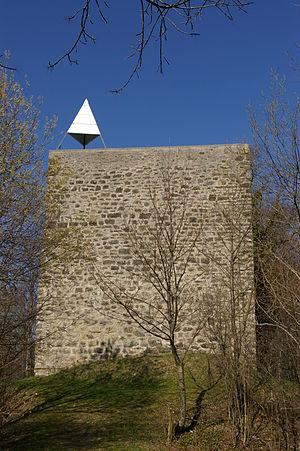
Le mont de Gourze est un sommet du plateau suisse. Culminant à 926 mètres d'altitude, il domine le lac Léman.
La principauté épiscopale de Lausanne est une principauté sur laquelle l'évêque de Lausanne exerce un pouvoir temporel. Elle disparaît en 1536 et la majorité de son territoire devient le bailliage bernois de Lausanne, tandis que d'autres parties, comme Albeuve et Bulle deviennent possessions de Fribourg.
La Tour de Gourze est le vestige d'une tour de guet médiévale située sur le mont de Gourze au nord de Riex dans le canton de Vaud. De forme cubique, elle fait environ 9 mètres de haut et domine le bassin lémanique.